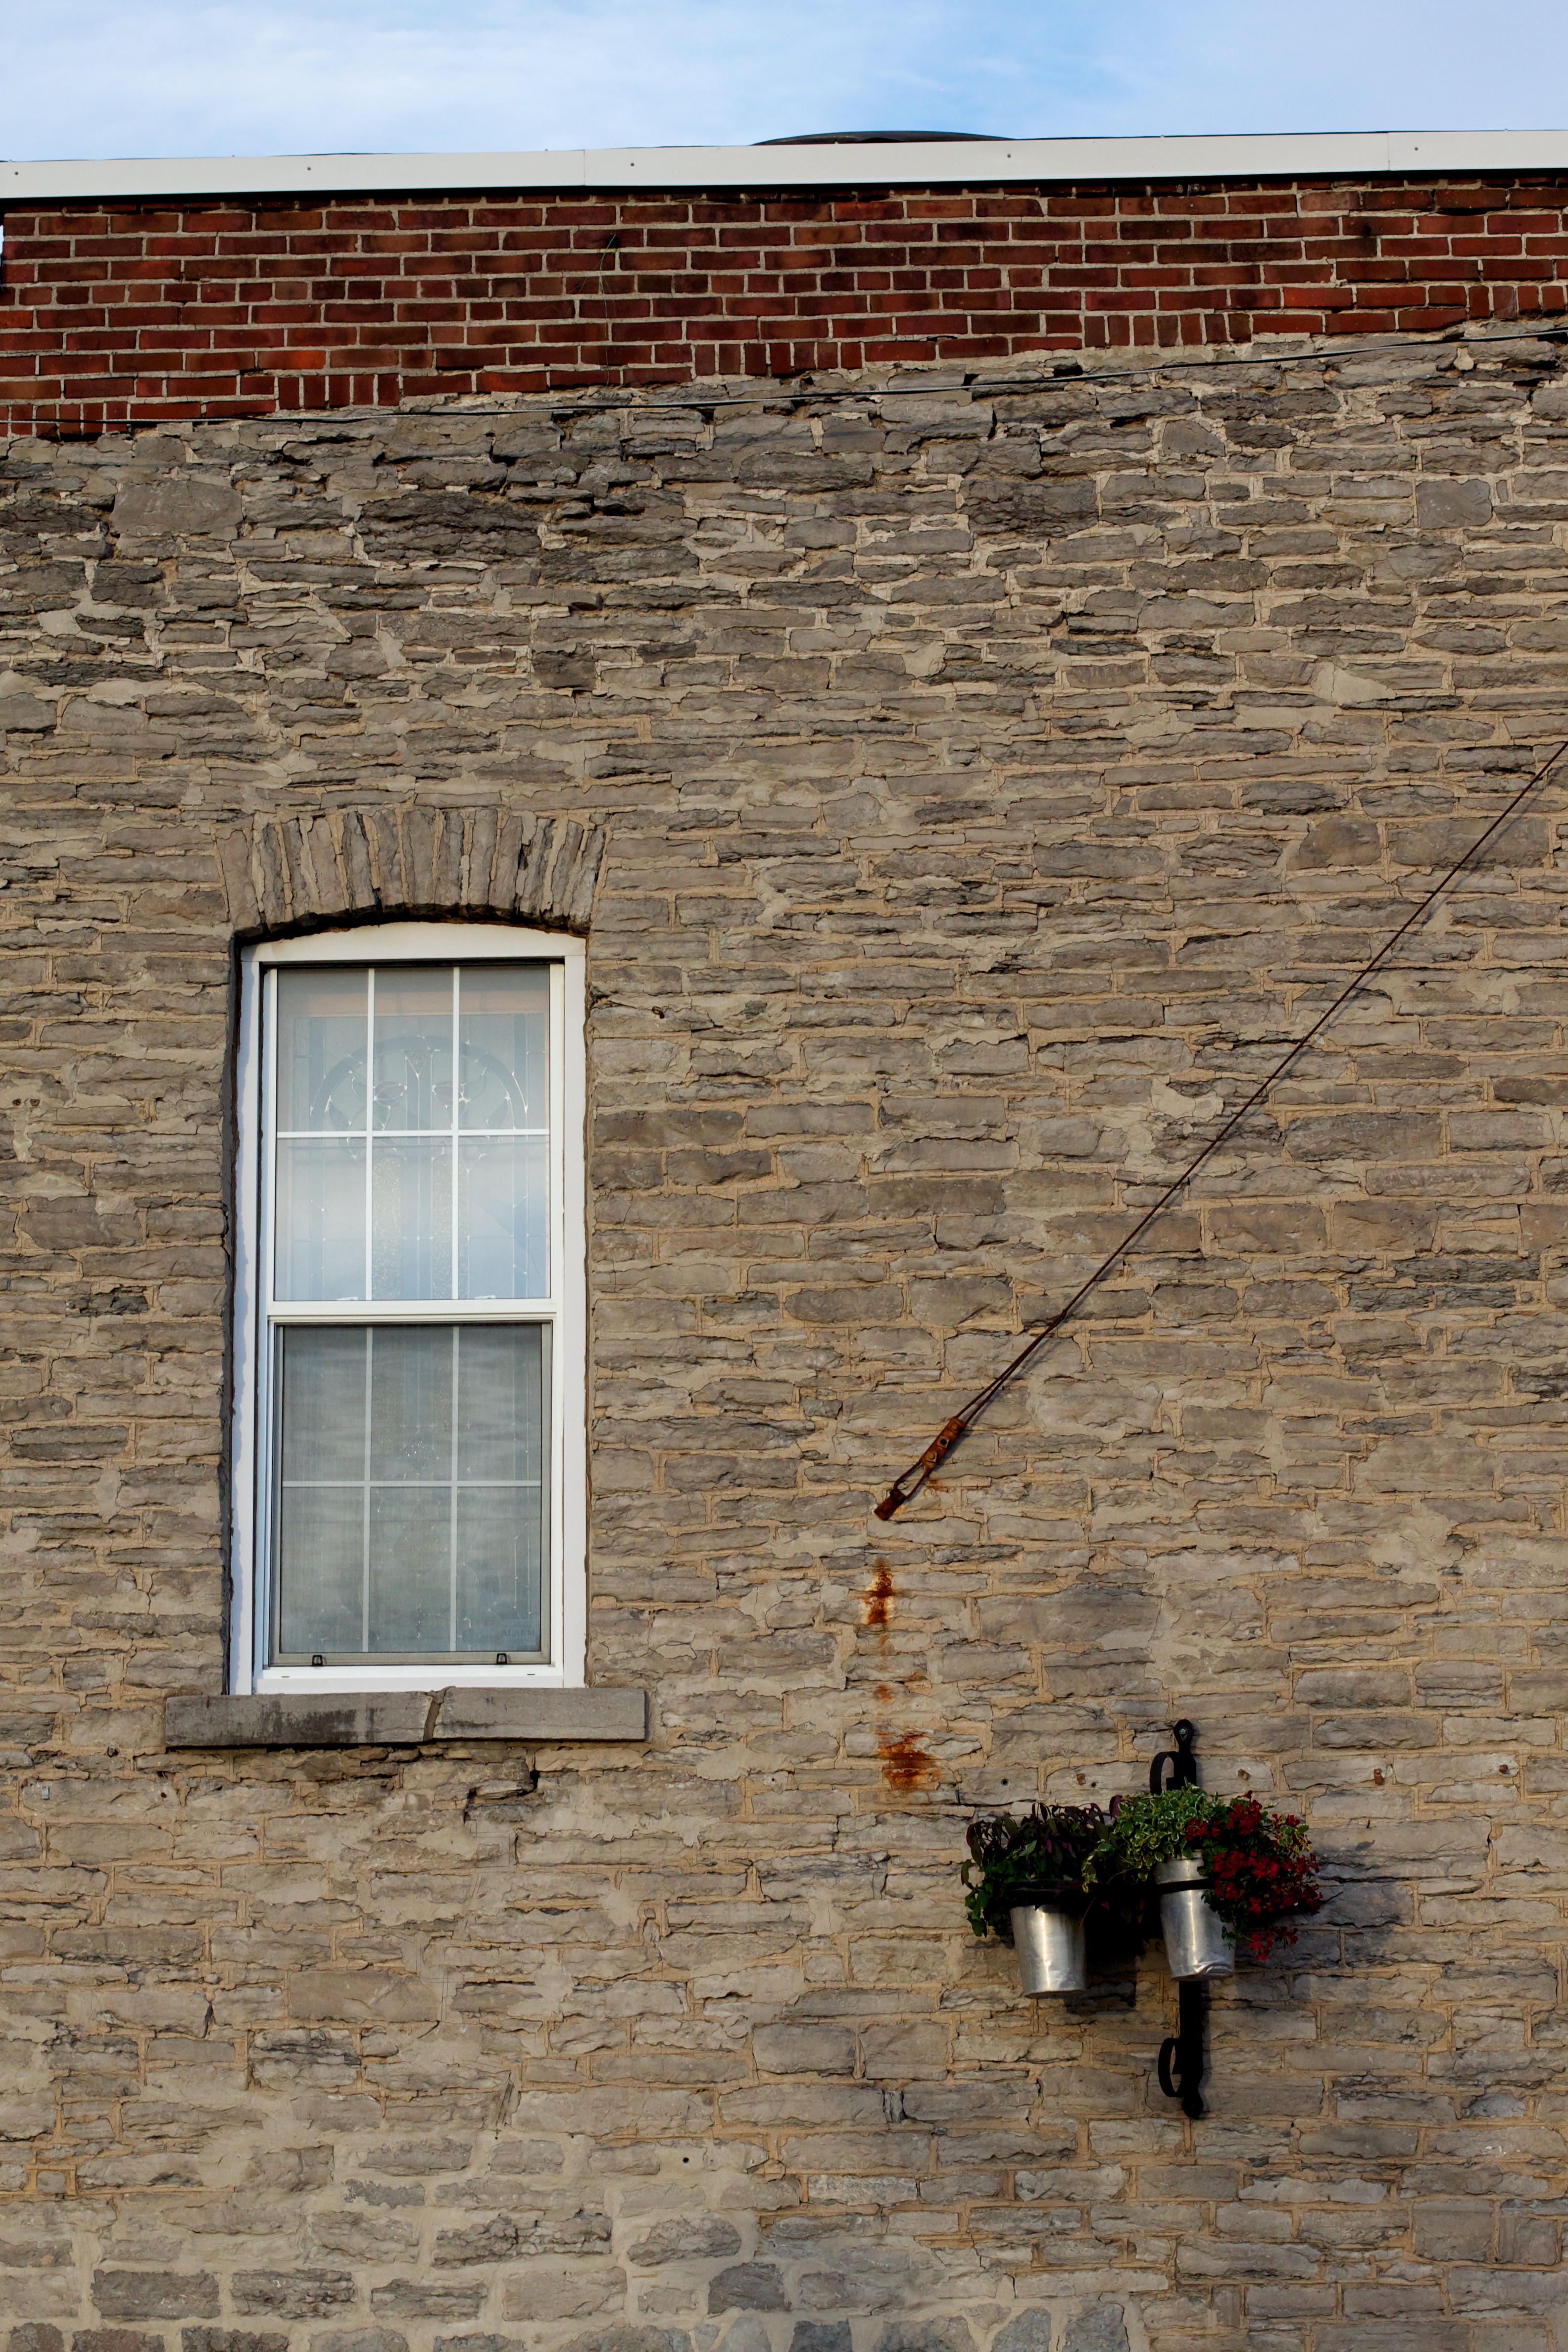
architecture, wood, house, window, roof, wall, facade, blue, brick, odyssey, urban area